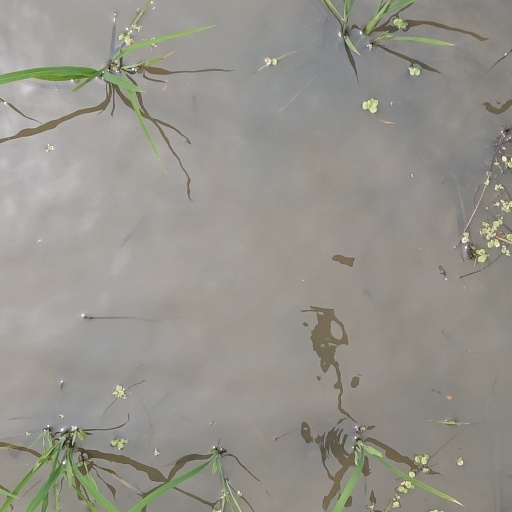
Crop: rice